Vidyalankar Institute of Technology

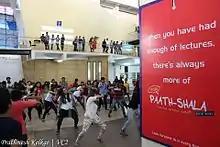
Dance Show at VIT

Friday Paata-Shala is a platform created for students to indulge in their non-academic passions & pursuits. This ranges from dance workshops to screening thought-provoking movies and debates to musical jams where students bring their favourite musical instruments. The allotted time is every Friday between 4.30 pm to 6.30 pm and the venue is the amphitheatre.